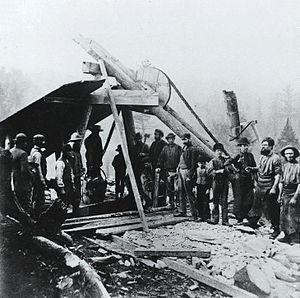
Photographie, Puits, mine de cuivre Huntington, Bolton, QC, 1867, William Notman (1826-1891), Sels d'argent sur papier monté sur papier - Papier albuminé - 8 x 10 cm
Bolton-Est est une municipalité du Québec située dans la MRC de Memphrémagog en Estrie.